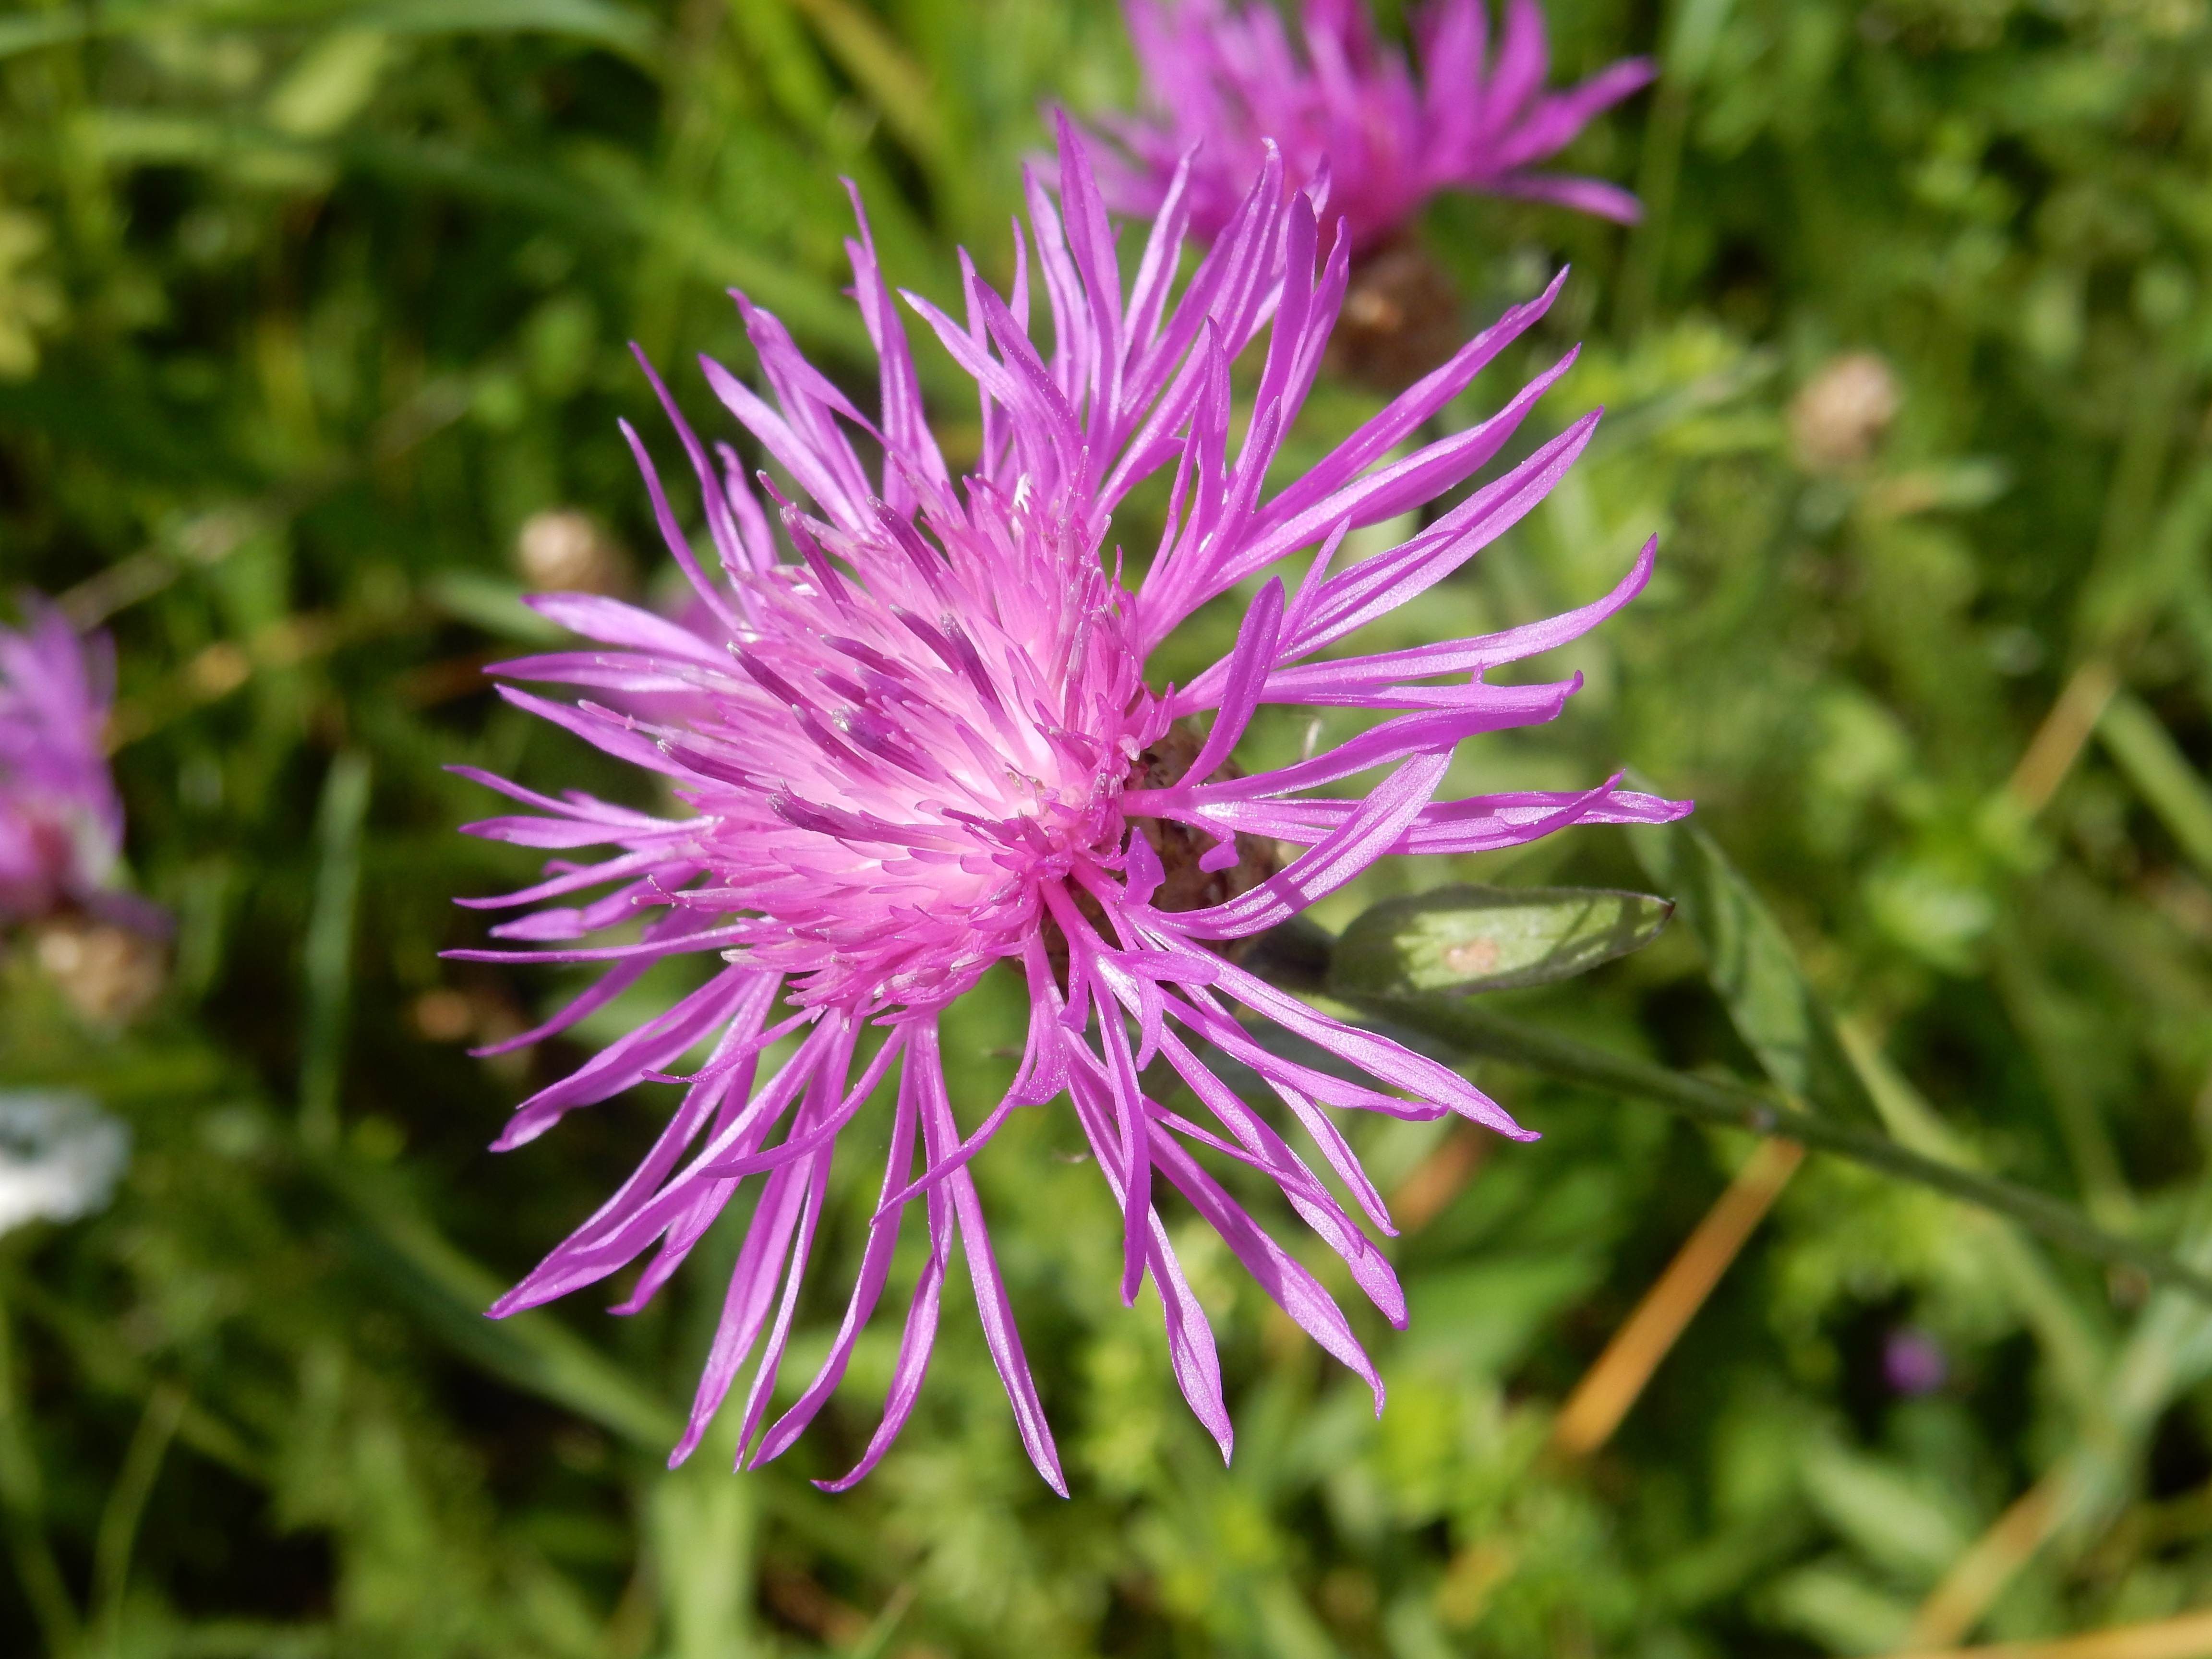
nature, blossom, plant, meadow, flower, purple, bloom, summer, herb, produce, botany, close, flora, wild flower, wildflower, wild plant, pointed flower, violet, asteraceae, aster, thistle, purple flower, knapweed, composites, macro photography, flowering plant, daisy family, silybum, had knapweed, meadows knapweed, land plant